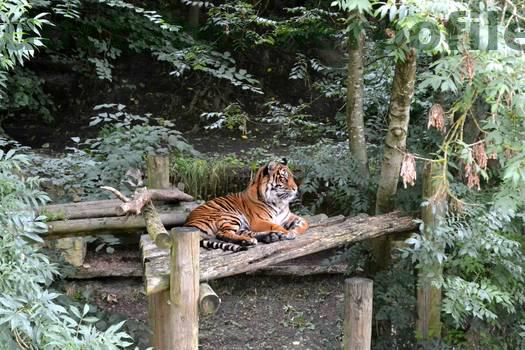
Label: Watermark